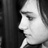
Emotion: sad